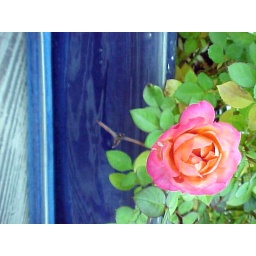
my little rose in a blue pot